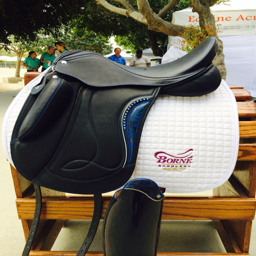
who else can match a saddle to someone 's custom boots ?